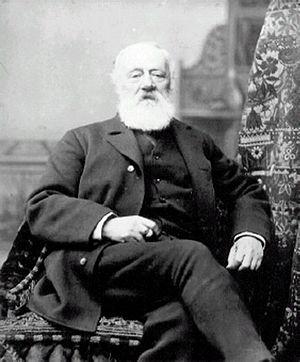
Antonio Meucci est un inventeur italo-américain, notamment connu pour sa contribution à l'invention du téléphone, quoique controversée.